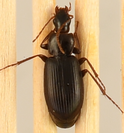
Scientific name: Calathus advena
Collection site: Niwot Ridge NEON (NIWO), plot NIWO_009